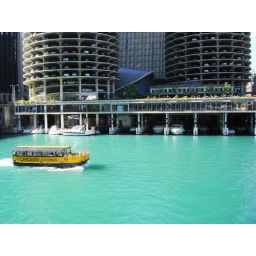
A picture of the private boat houses for people that live in the above signature Chicago residential buildings.